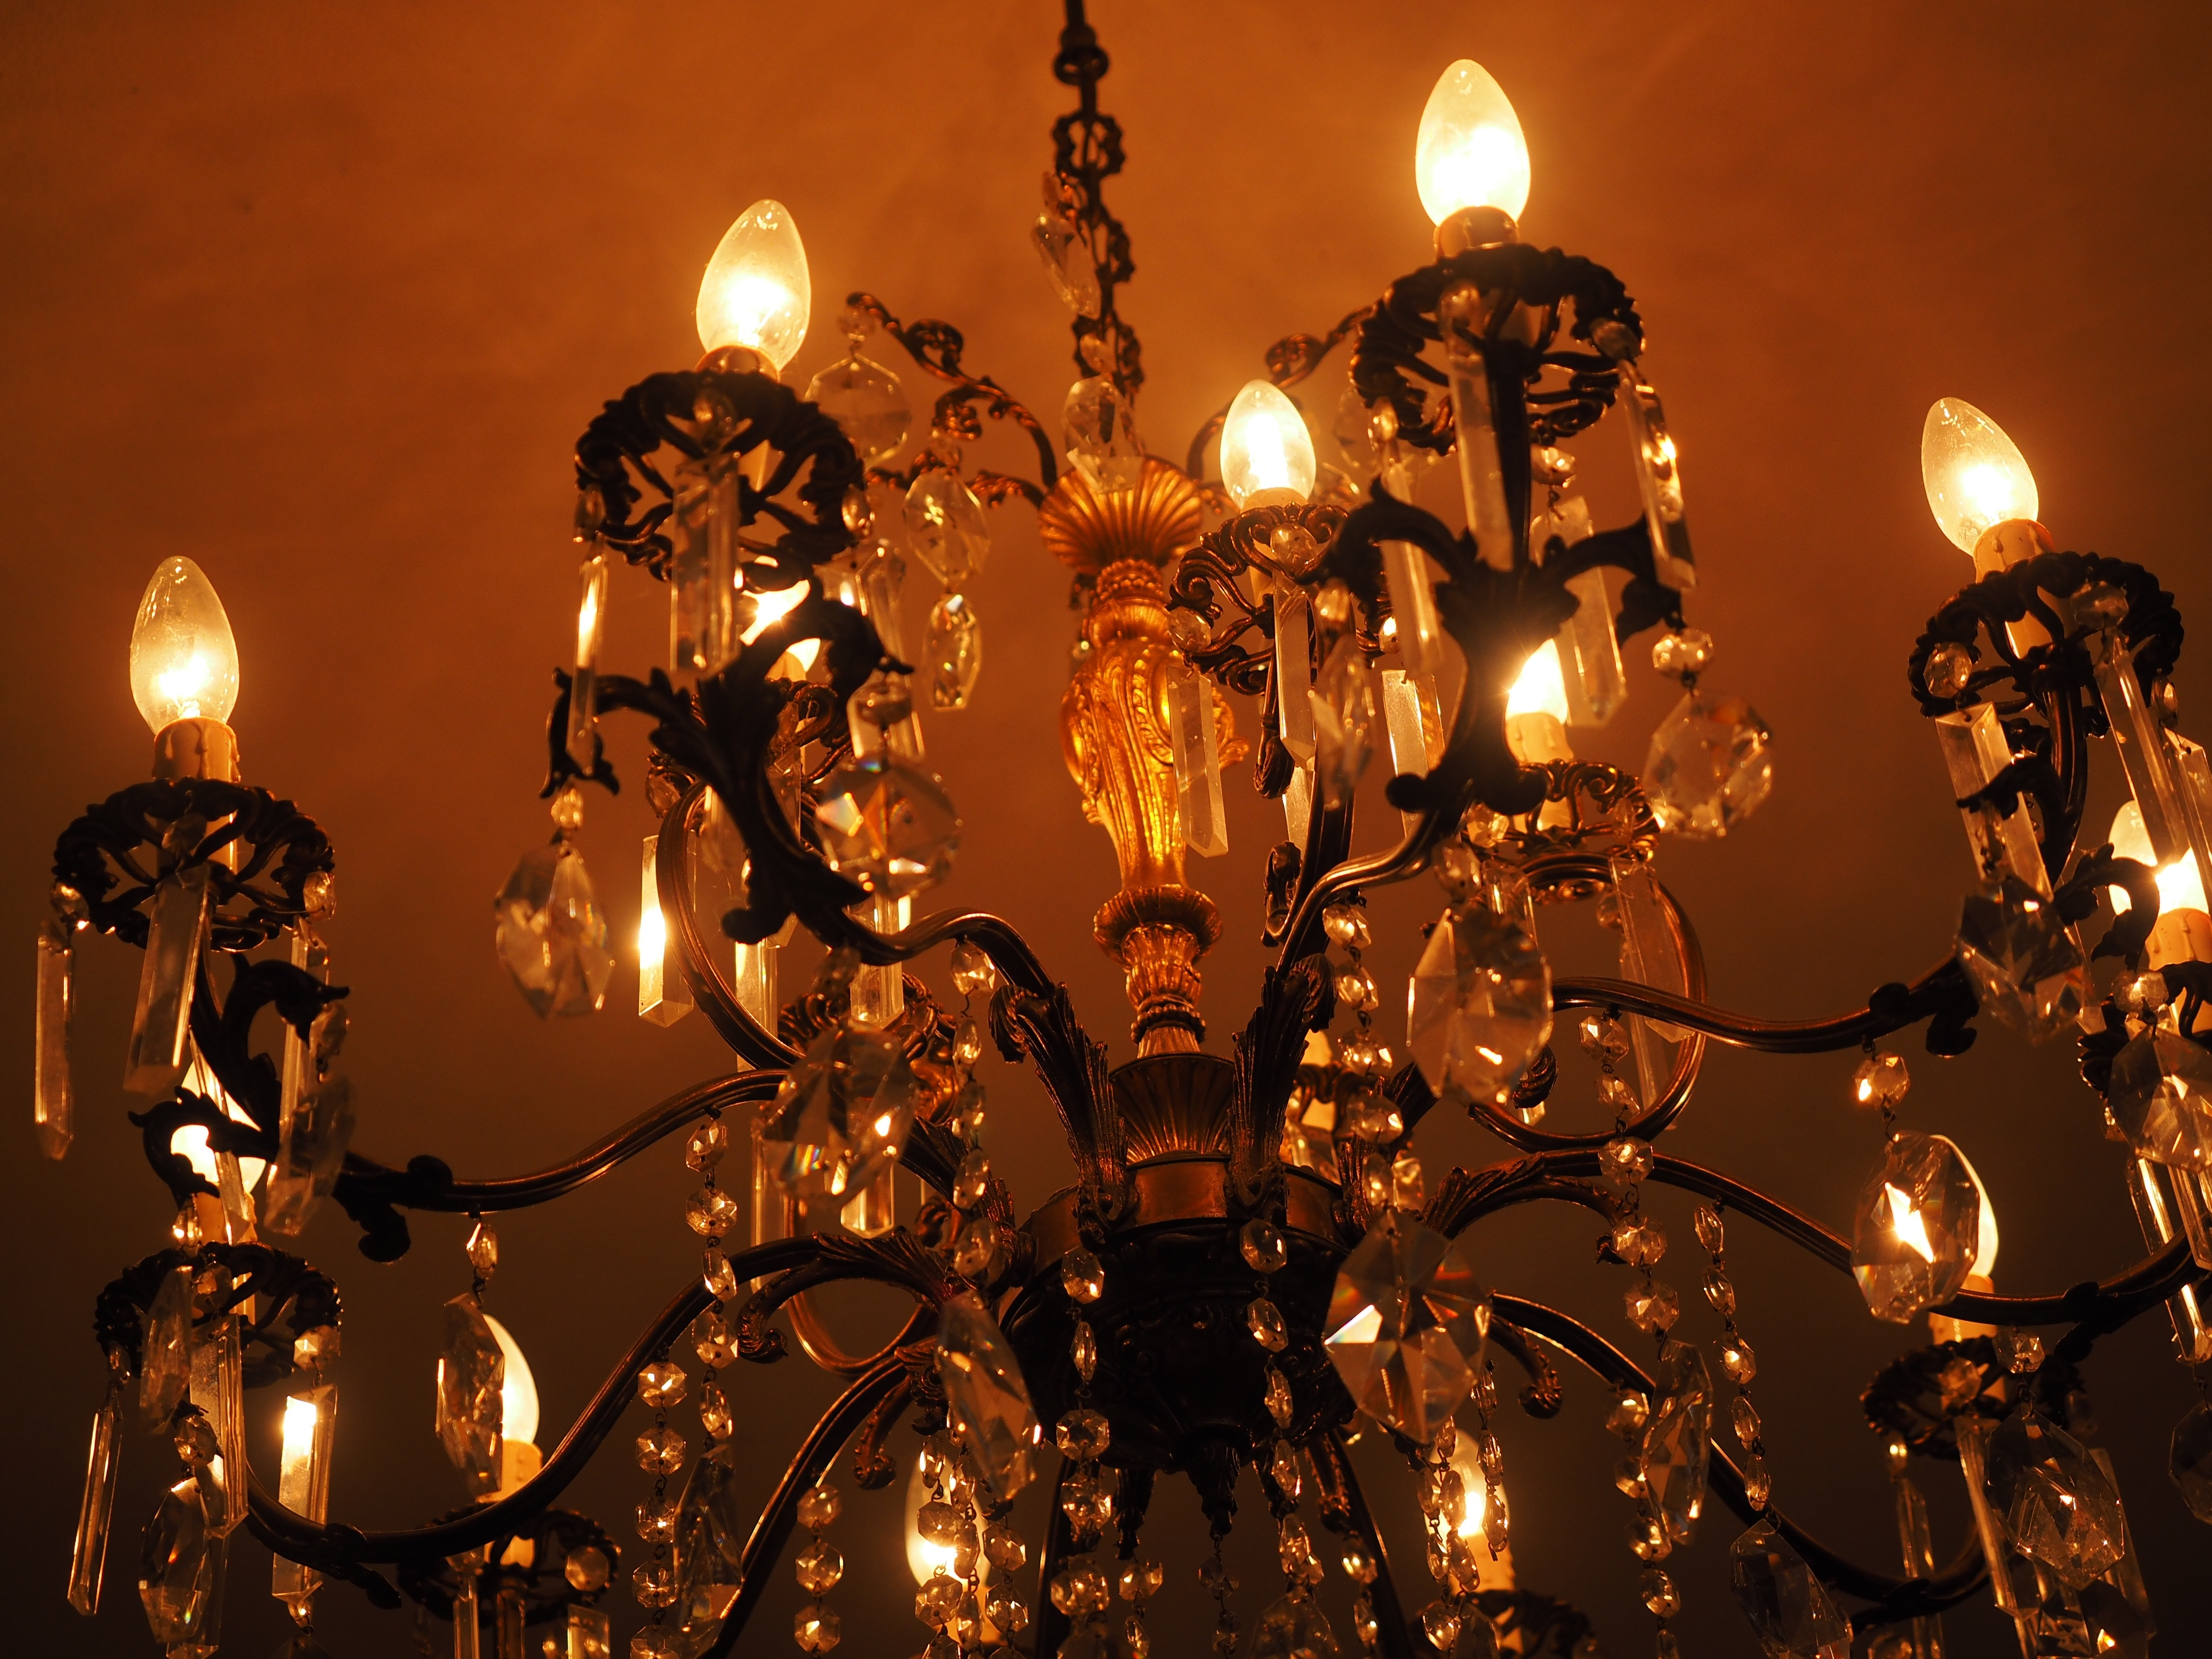
light, atmosphere, lamp, lighting, decor, candlestick, christmas decoration, bulbs, light fixture, chandelier, crystal, atmospheric, room lighting, crystal glass, crystal chandelier